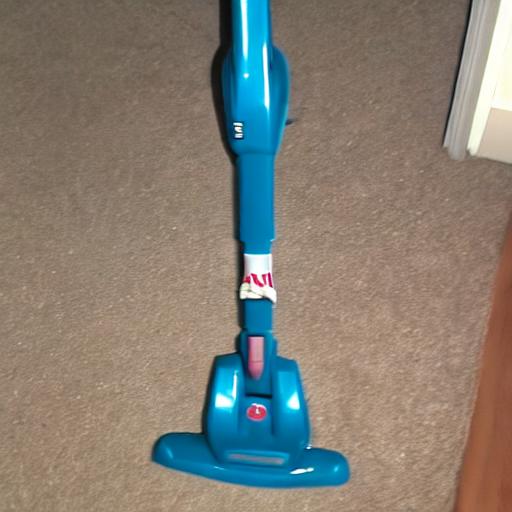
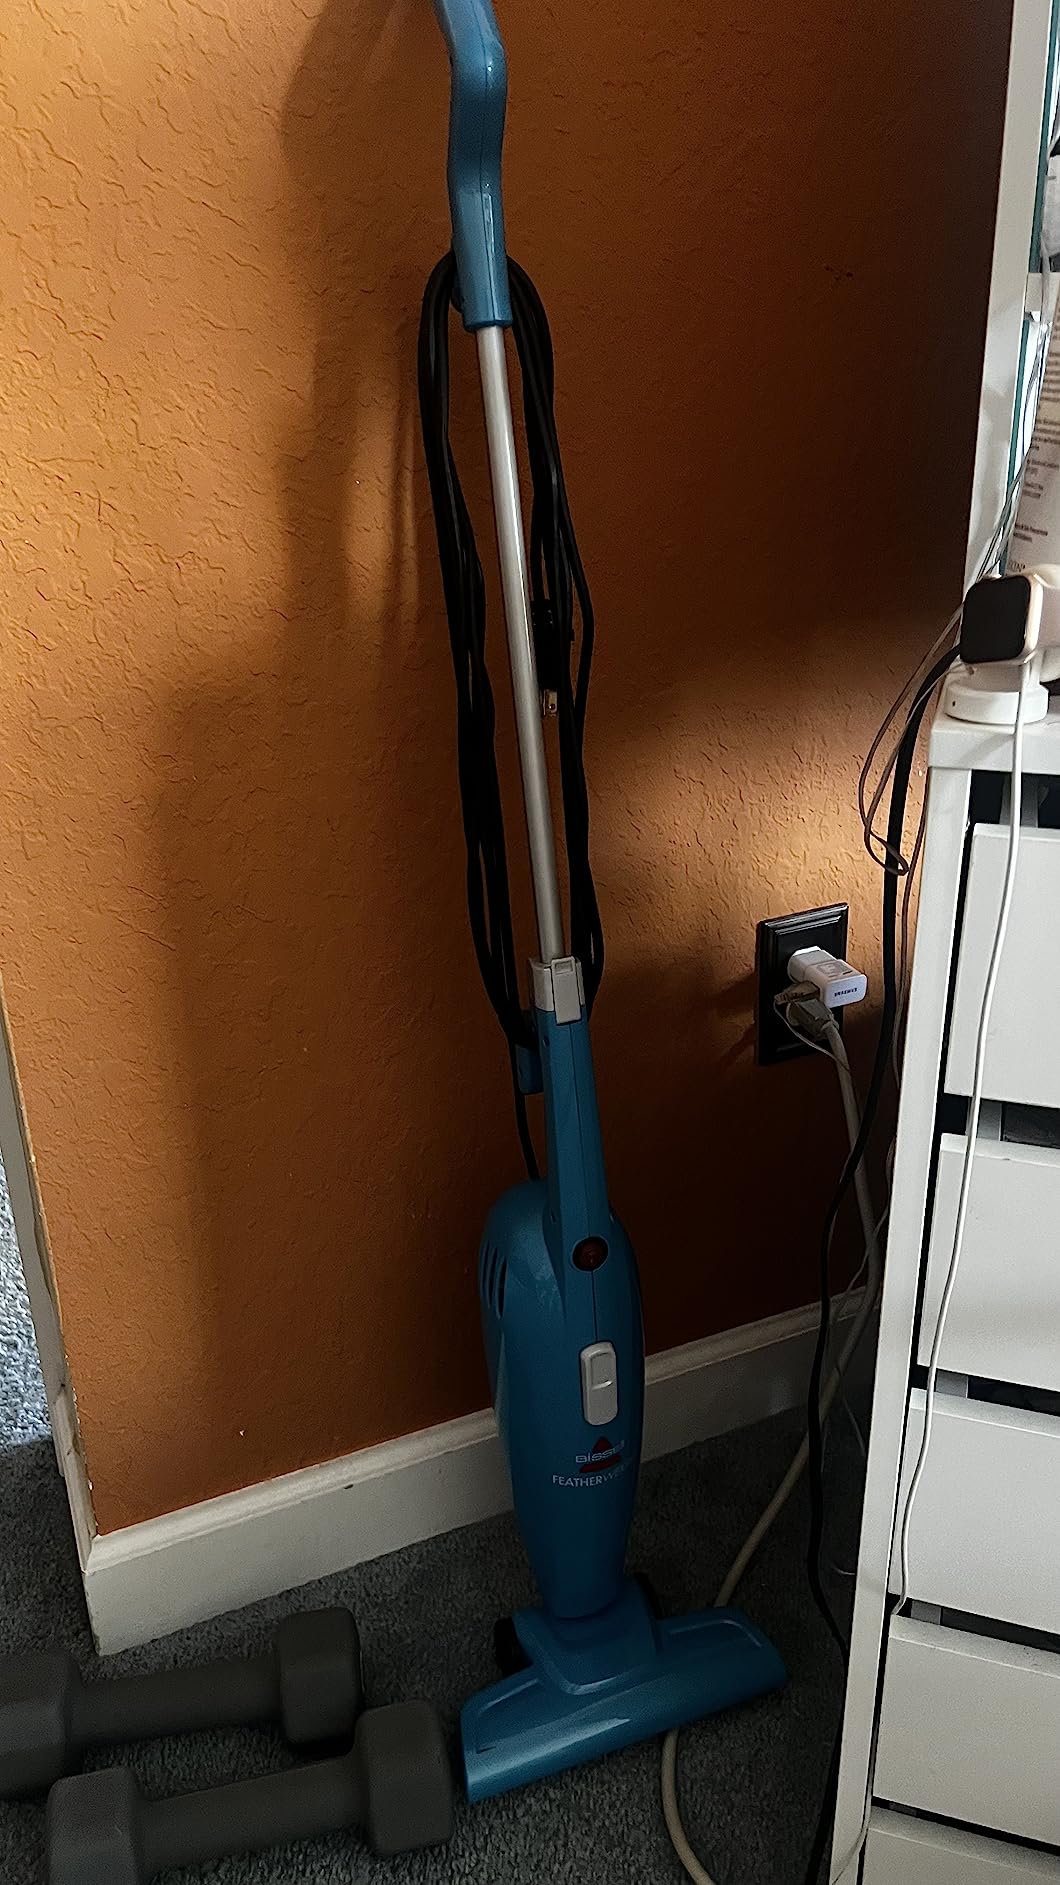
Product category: items_vacuum
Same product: no